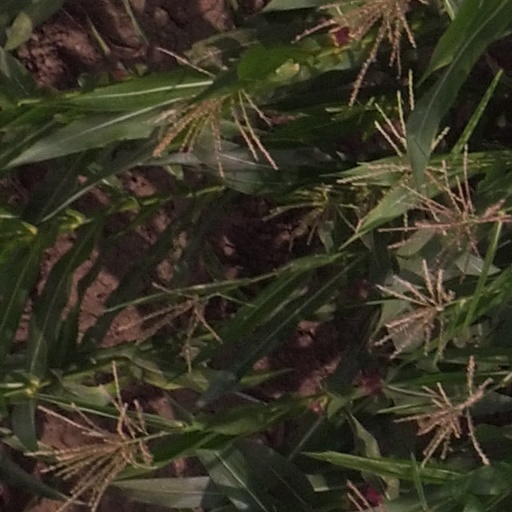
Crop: maize; corn